Asini

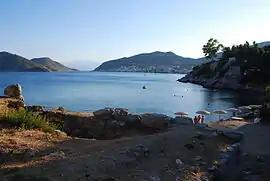

Asini is a village and a former municipality in Argolis, Peloponnese, Greece, named after the ancient city of Asine. Since the 2011 local government reform it is part of the municipality Nafplio, of which it is a municipal unit. The municipal unit has an area of 136.873 km. Population 5,077 (2021). The seat of the municipality was in .